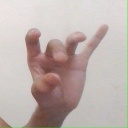
अक्षर: ओ